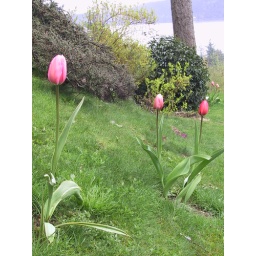
Tulips in the grass - on the hill